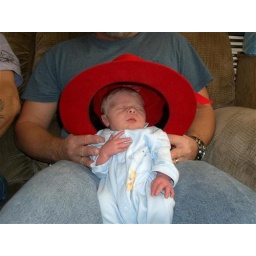
Little Ricky in red hat 1